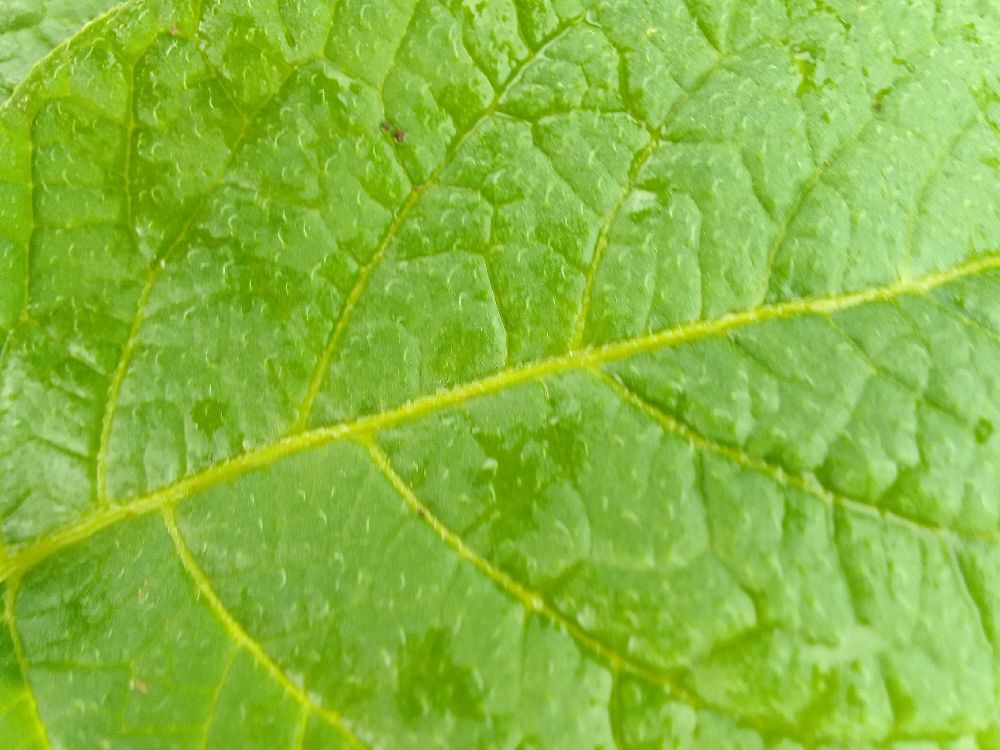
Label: Healthy